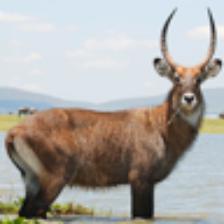
Label: NonHuman